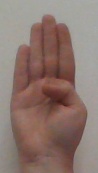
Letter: kaaf